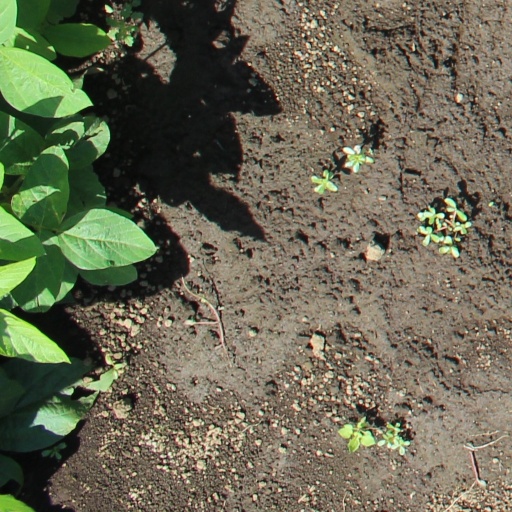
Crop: soybean